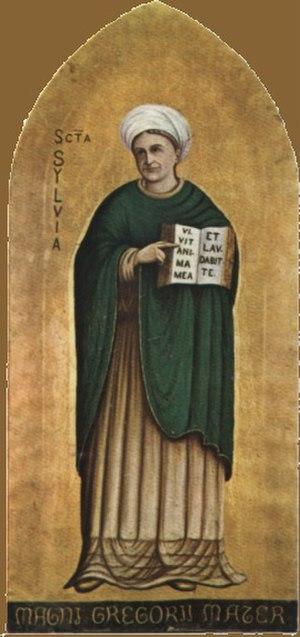
Sainte Sylvie, dite Sylvie de Rome, est une noble dame romaine originaire de Sicile. Elle est la mère de Grégoire Iᵉʳ qui fut élu pape en 590.